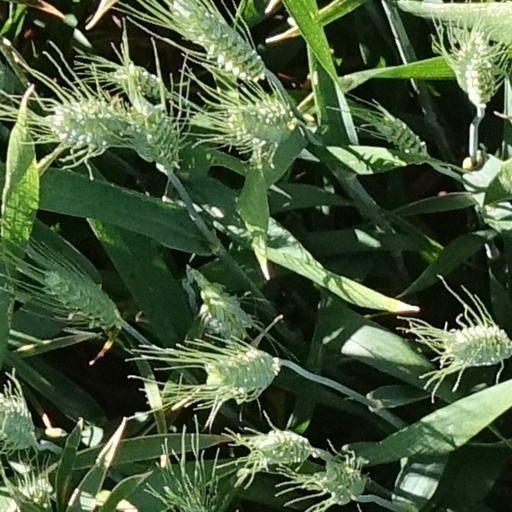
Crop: wheat